Nagra

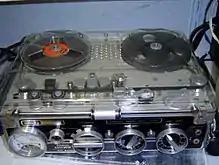
Nagra III with Pilottone

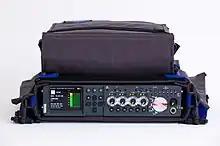
Nagra VI

Nagra is a brand of portable audio recorders produced from 1951 in Switzerland. Beginning in 1997 a range of high-end equipment aimed at the audiophile community was introduced, and Nagra expanded the company's product lines into new markets.